Member states of the United Nations

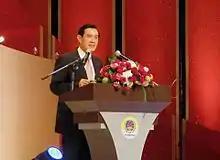
The presidency of Ma Ying-jeou saw the first participation of the Republic of China on a United Nations body in almost 40 years.

The Republic of China (ROC) joined the UN as an original member on 24 October 1945, and as set out by the United Nations Charter, Chapter V, Article 23, became one of the five permanent members of the United Nations Security Council. In 1949, as a result of the Chinese Civil War, the Kuomintang-led ROC government lost effective control of mainland China and relocated to the island of Taiwan, and the Communist Party-led government of the People's Republic of China (PRC), declared on 1 October 1949, took control of mainland China. The UN was notified on 18 November 1949 of the formation of the Central People's Government of the People's Republic of China; however, the Government of the Republic of China continued to represent China at the UN, despite the small size of the ROC's jurisdiction of Taiwan and a number of smaller islands compared to the PRC's jurisdiction of mainland China. As both governments claimed to be the sole legitimate representative of China, proposals to effect a change in the representation of China in the UN were discussed but rejected for the next two decades, as the ROC was still recognized as the sole legitimate representative of China by a majority of UN members. Both sides rejected compromise proposals to allow both states to participate in the UN, based on the One-China policy.